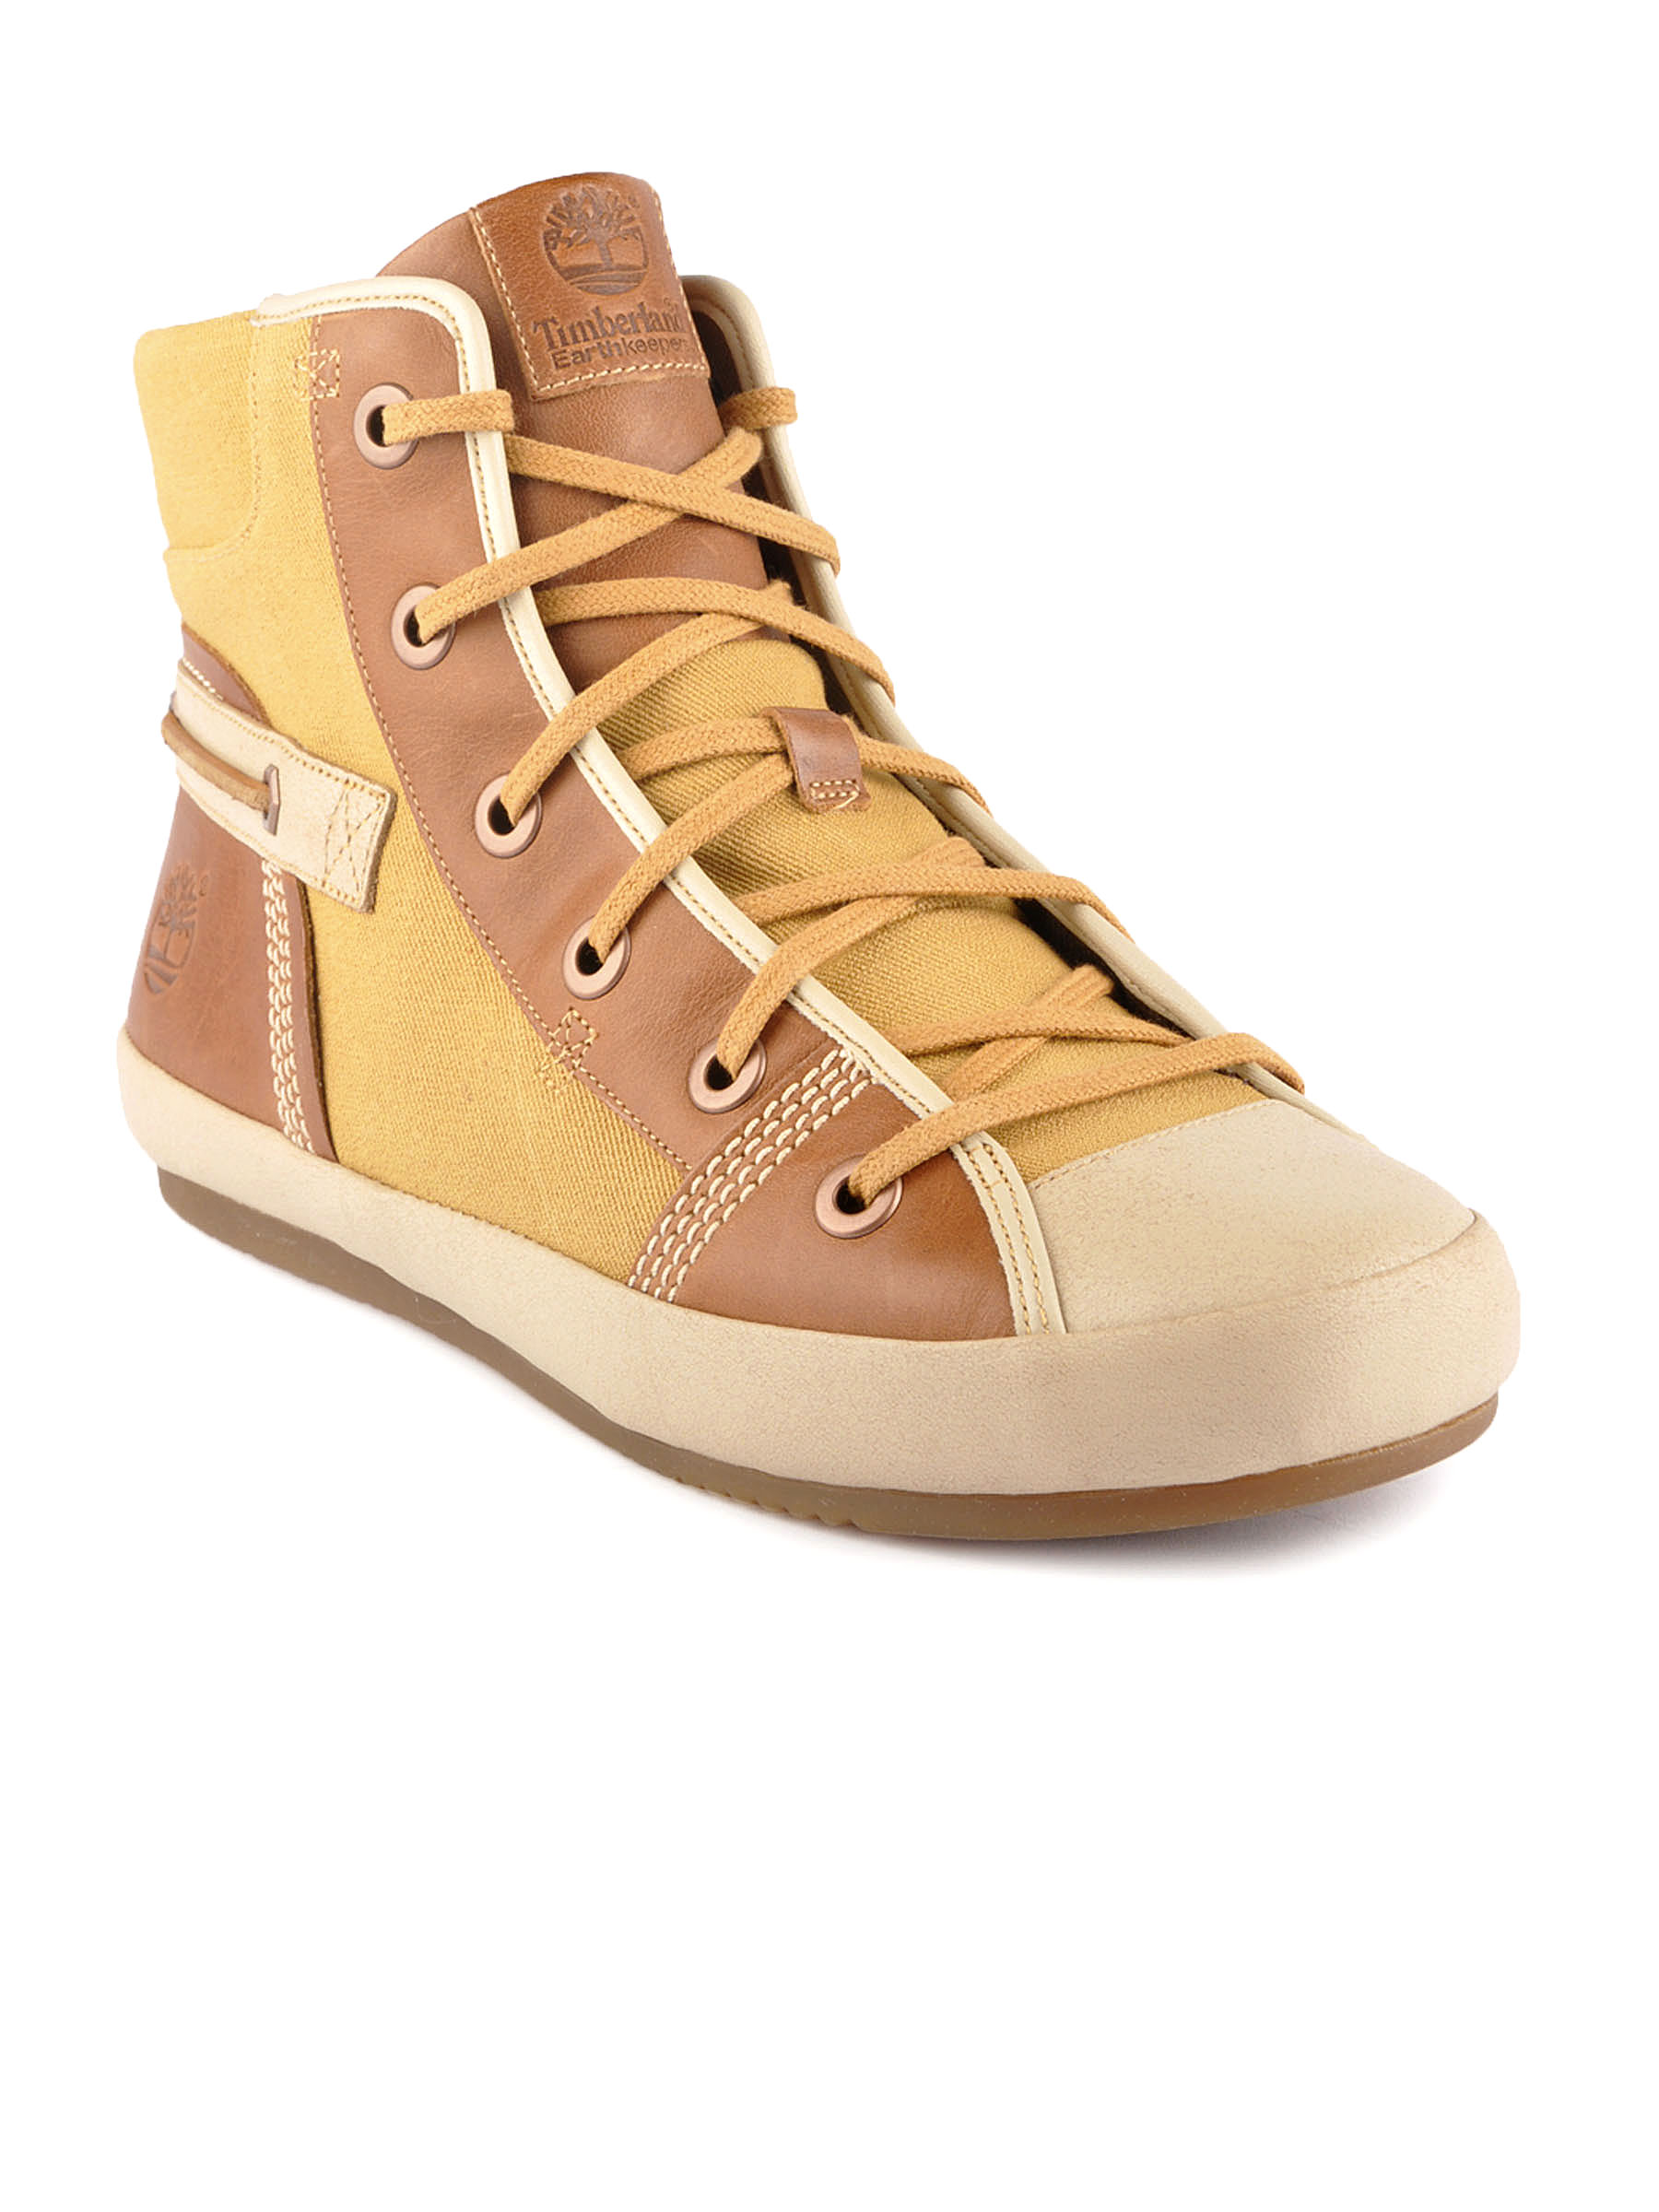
Timberland Women Femmes Tan Casual Shoes
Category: Footwear / Shoes / Casual Shoes
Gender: Women
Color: Tan
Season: Fall 2011
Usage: Casual